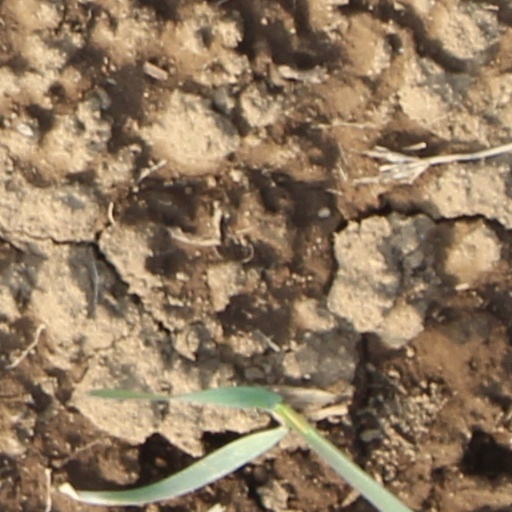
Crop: wheat